Christianity in the Middle East

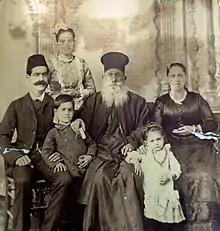
Married Eastern Orthodox priest from Jerusalem with his family (three generations), circa 1893

Some 80% of Christians residing permanently in Israel are Arabs, numbering at least 180,400 as of 2019. Of all Christians, around 60% belong to the Melkite Greek Catholic Church, 32% of all Christians belong to the Eastern Orthodox Church, mainly the Jerusalem Patriarchate though some recent immigrants are Russian Orthodox. Smaller numbers are Roman Catholics, Maronites, Assyrians, Armenians, Georgians and Messianic Jews. During the 1990s, the Christian community had been increased due to the immigration of Jewish-Christian mixed marriages, who had predominantly arrived from the countries of the former Soviet Union. This added another 20–30 thousands of mostly Greek Orthodox Christians with Russian and Ukrainian ancestry. Many Christian towns or neighborhoods were totally or partially destroyed during the creation of the State in the 1940s and 1950s such as Iqrith, Al bassa, kufur birim, Ma’loul, West Jerusalem neighborhoods, all residents of Safed, Beisan, Tiberias (including Christians), a big part of the Christians in Haifa, Jaffa, Lydda, Ramleh and other places.